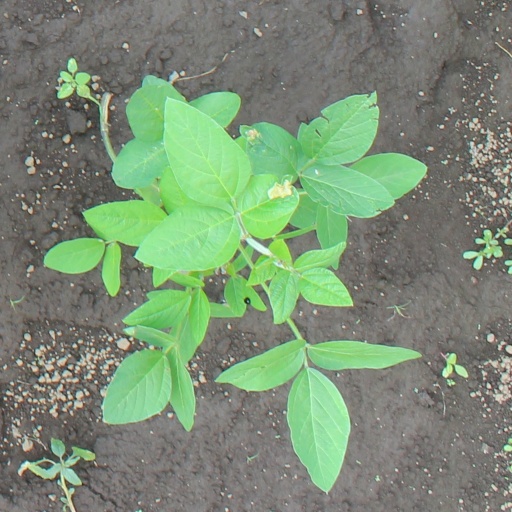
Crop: soybean